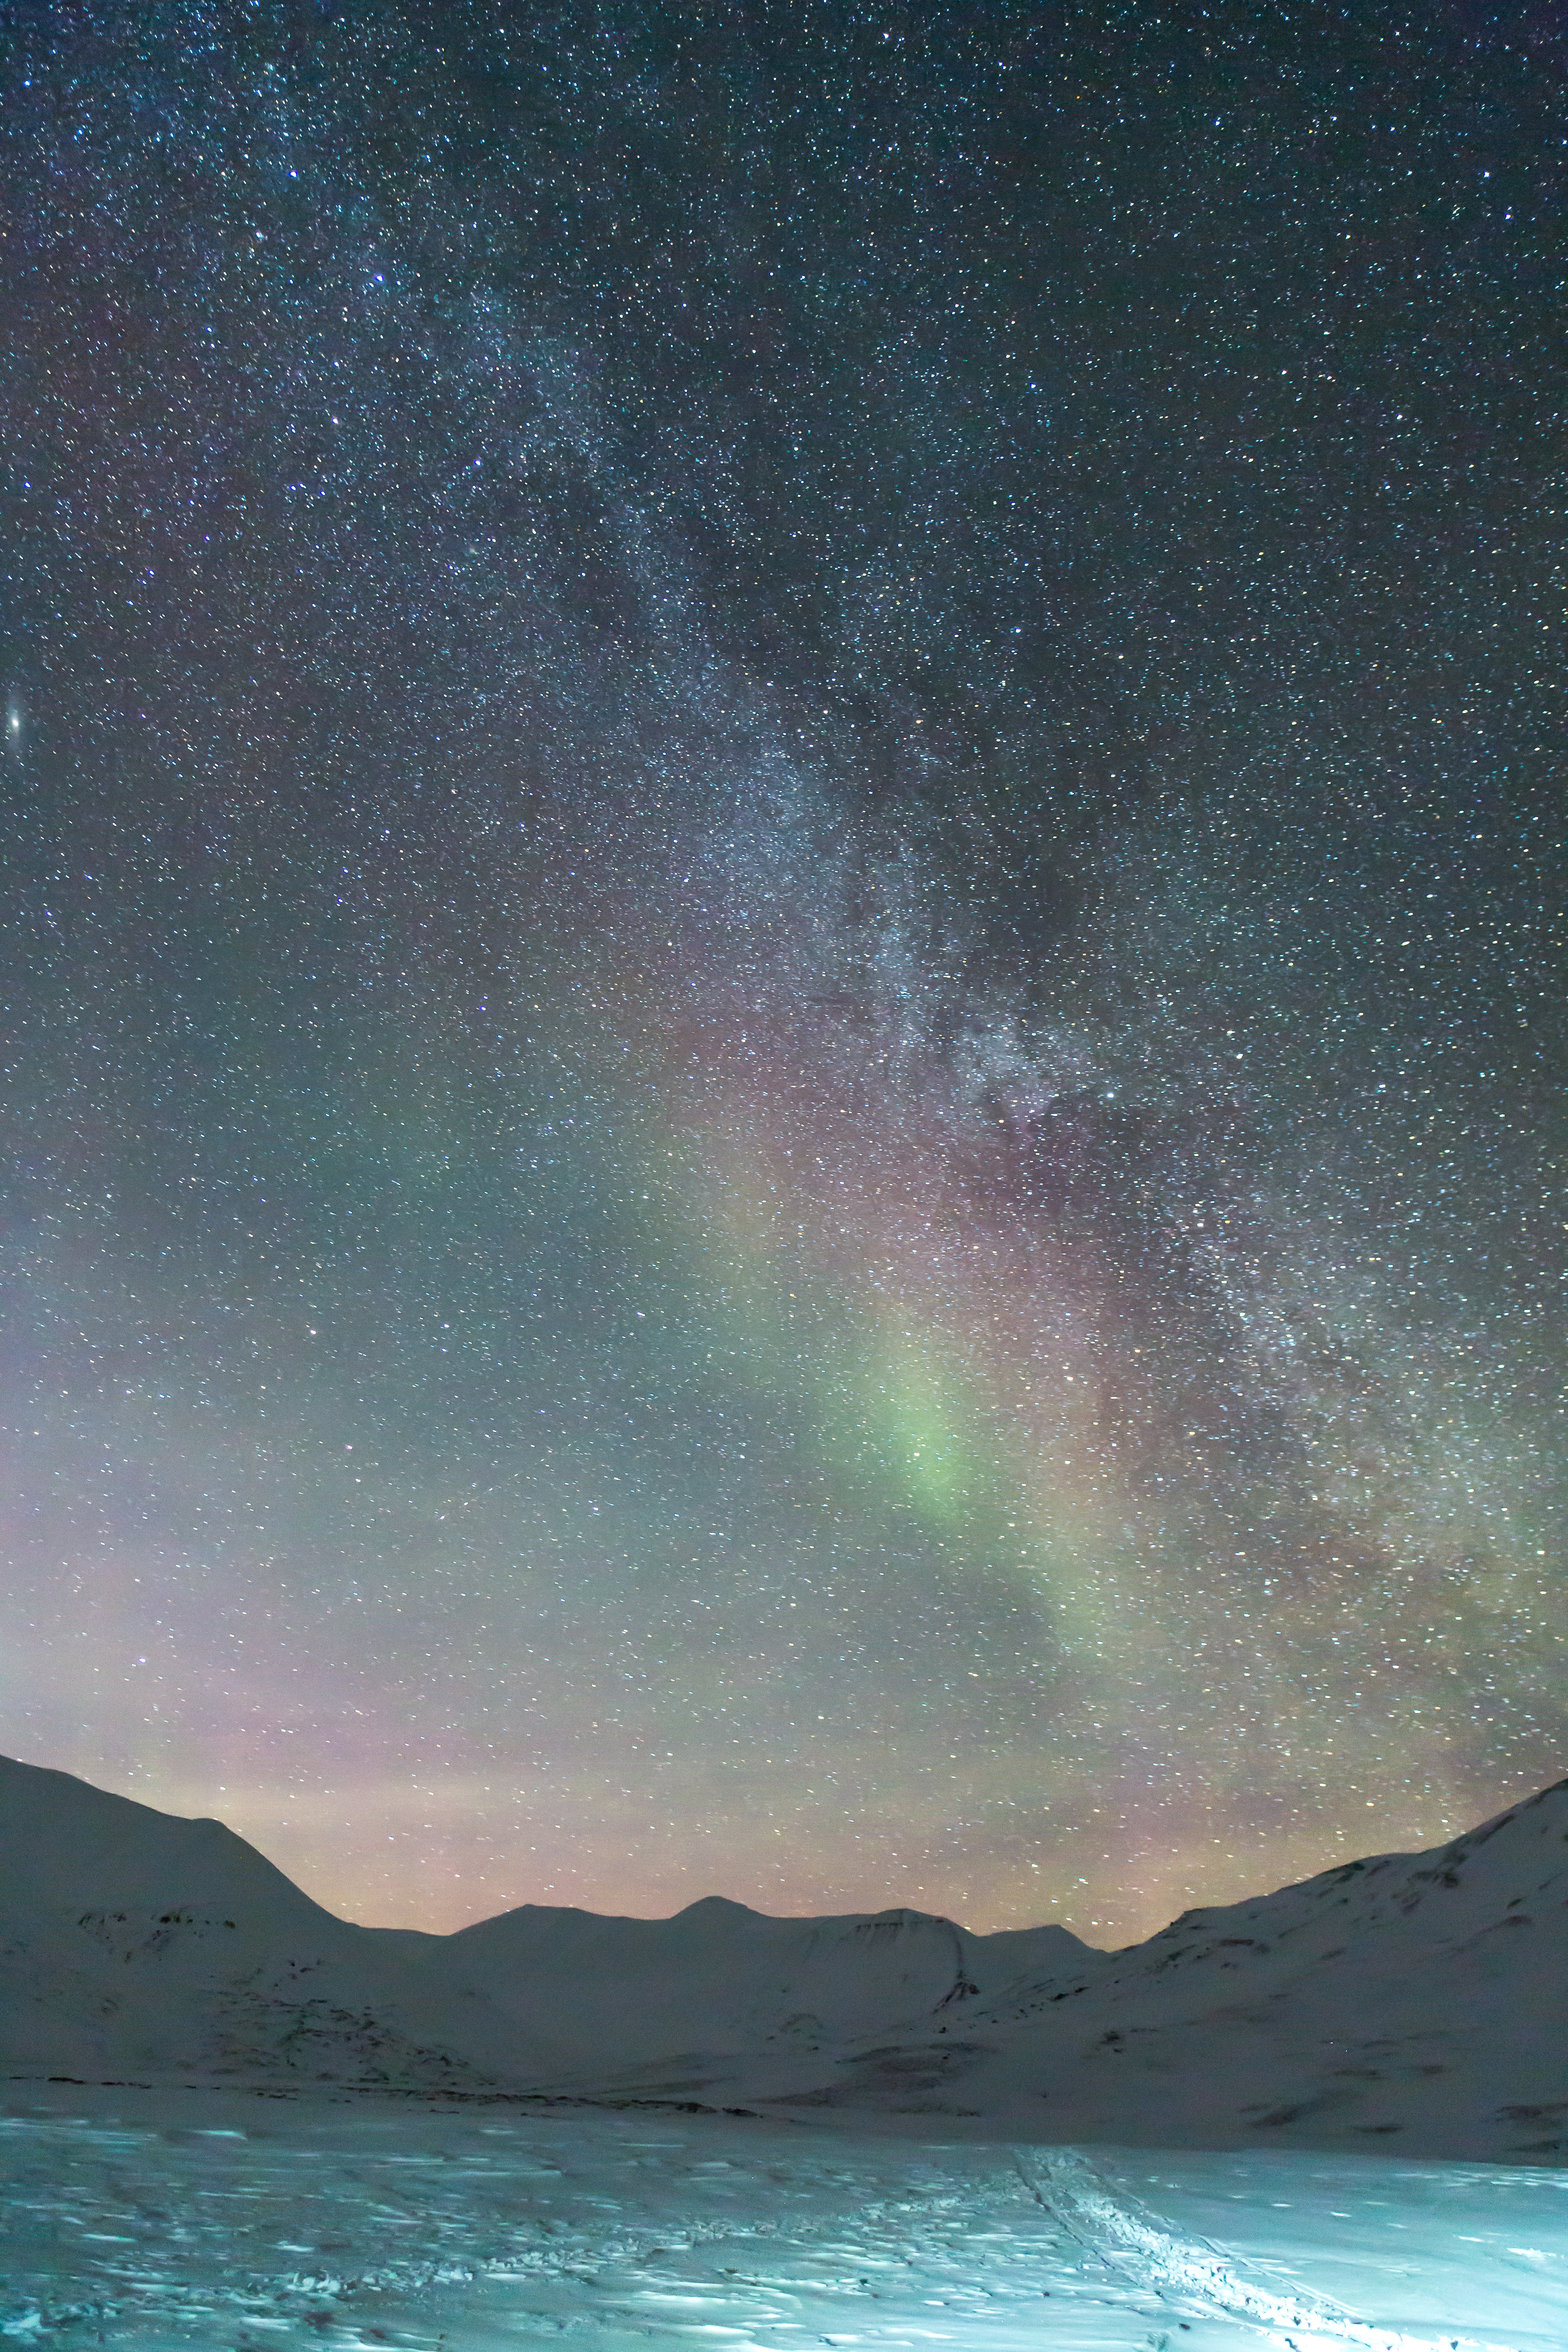
nature, snow, sky, night, milky way, atmosphere, space, arctic, galaxy, aurora, aurora borealis, lights, svalbard, alaska, snowy landscape, blue starry sky, auroras, magical night, north pole, light phenomenon, astronomical object, polar lights, northen lights, nothern lights, longyearbyen, naturen adventures